Lighthouse of São Miguel-o-Anjo

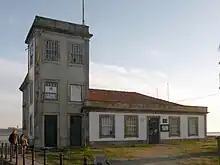
A view of the multiuse chapel, lighthouse and fiscal guard building

The Lighthouse of São Miguel-o-Anjo is a former hermitage and 16th century lighthouse, in the civil parish of Aldoar, Foz do Douro e Nevogilde, municipality of Porto, in the Portuguese Norte Region. The lighthouse of São Miguel-o-Anjo is Portugal's oldest existing lighthouse and one of the oldest in Europe. Designed by Italian architect Francesco da Cremona, the project was completed in 1538.